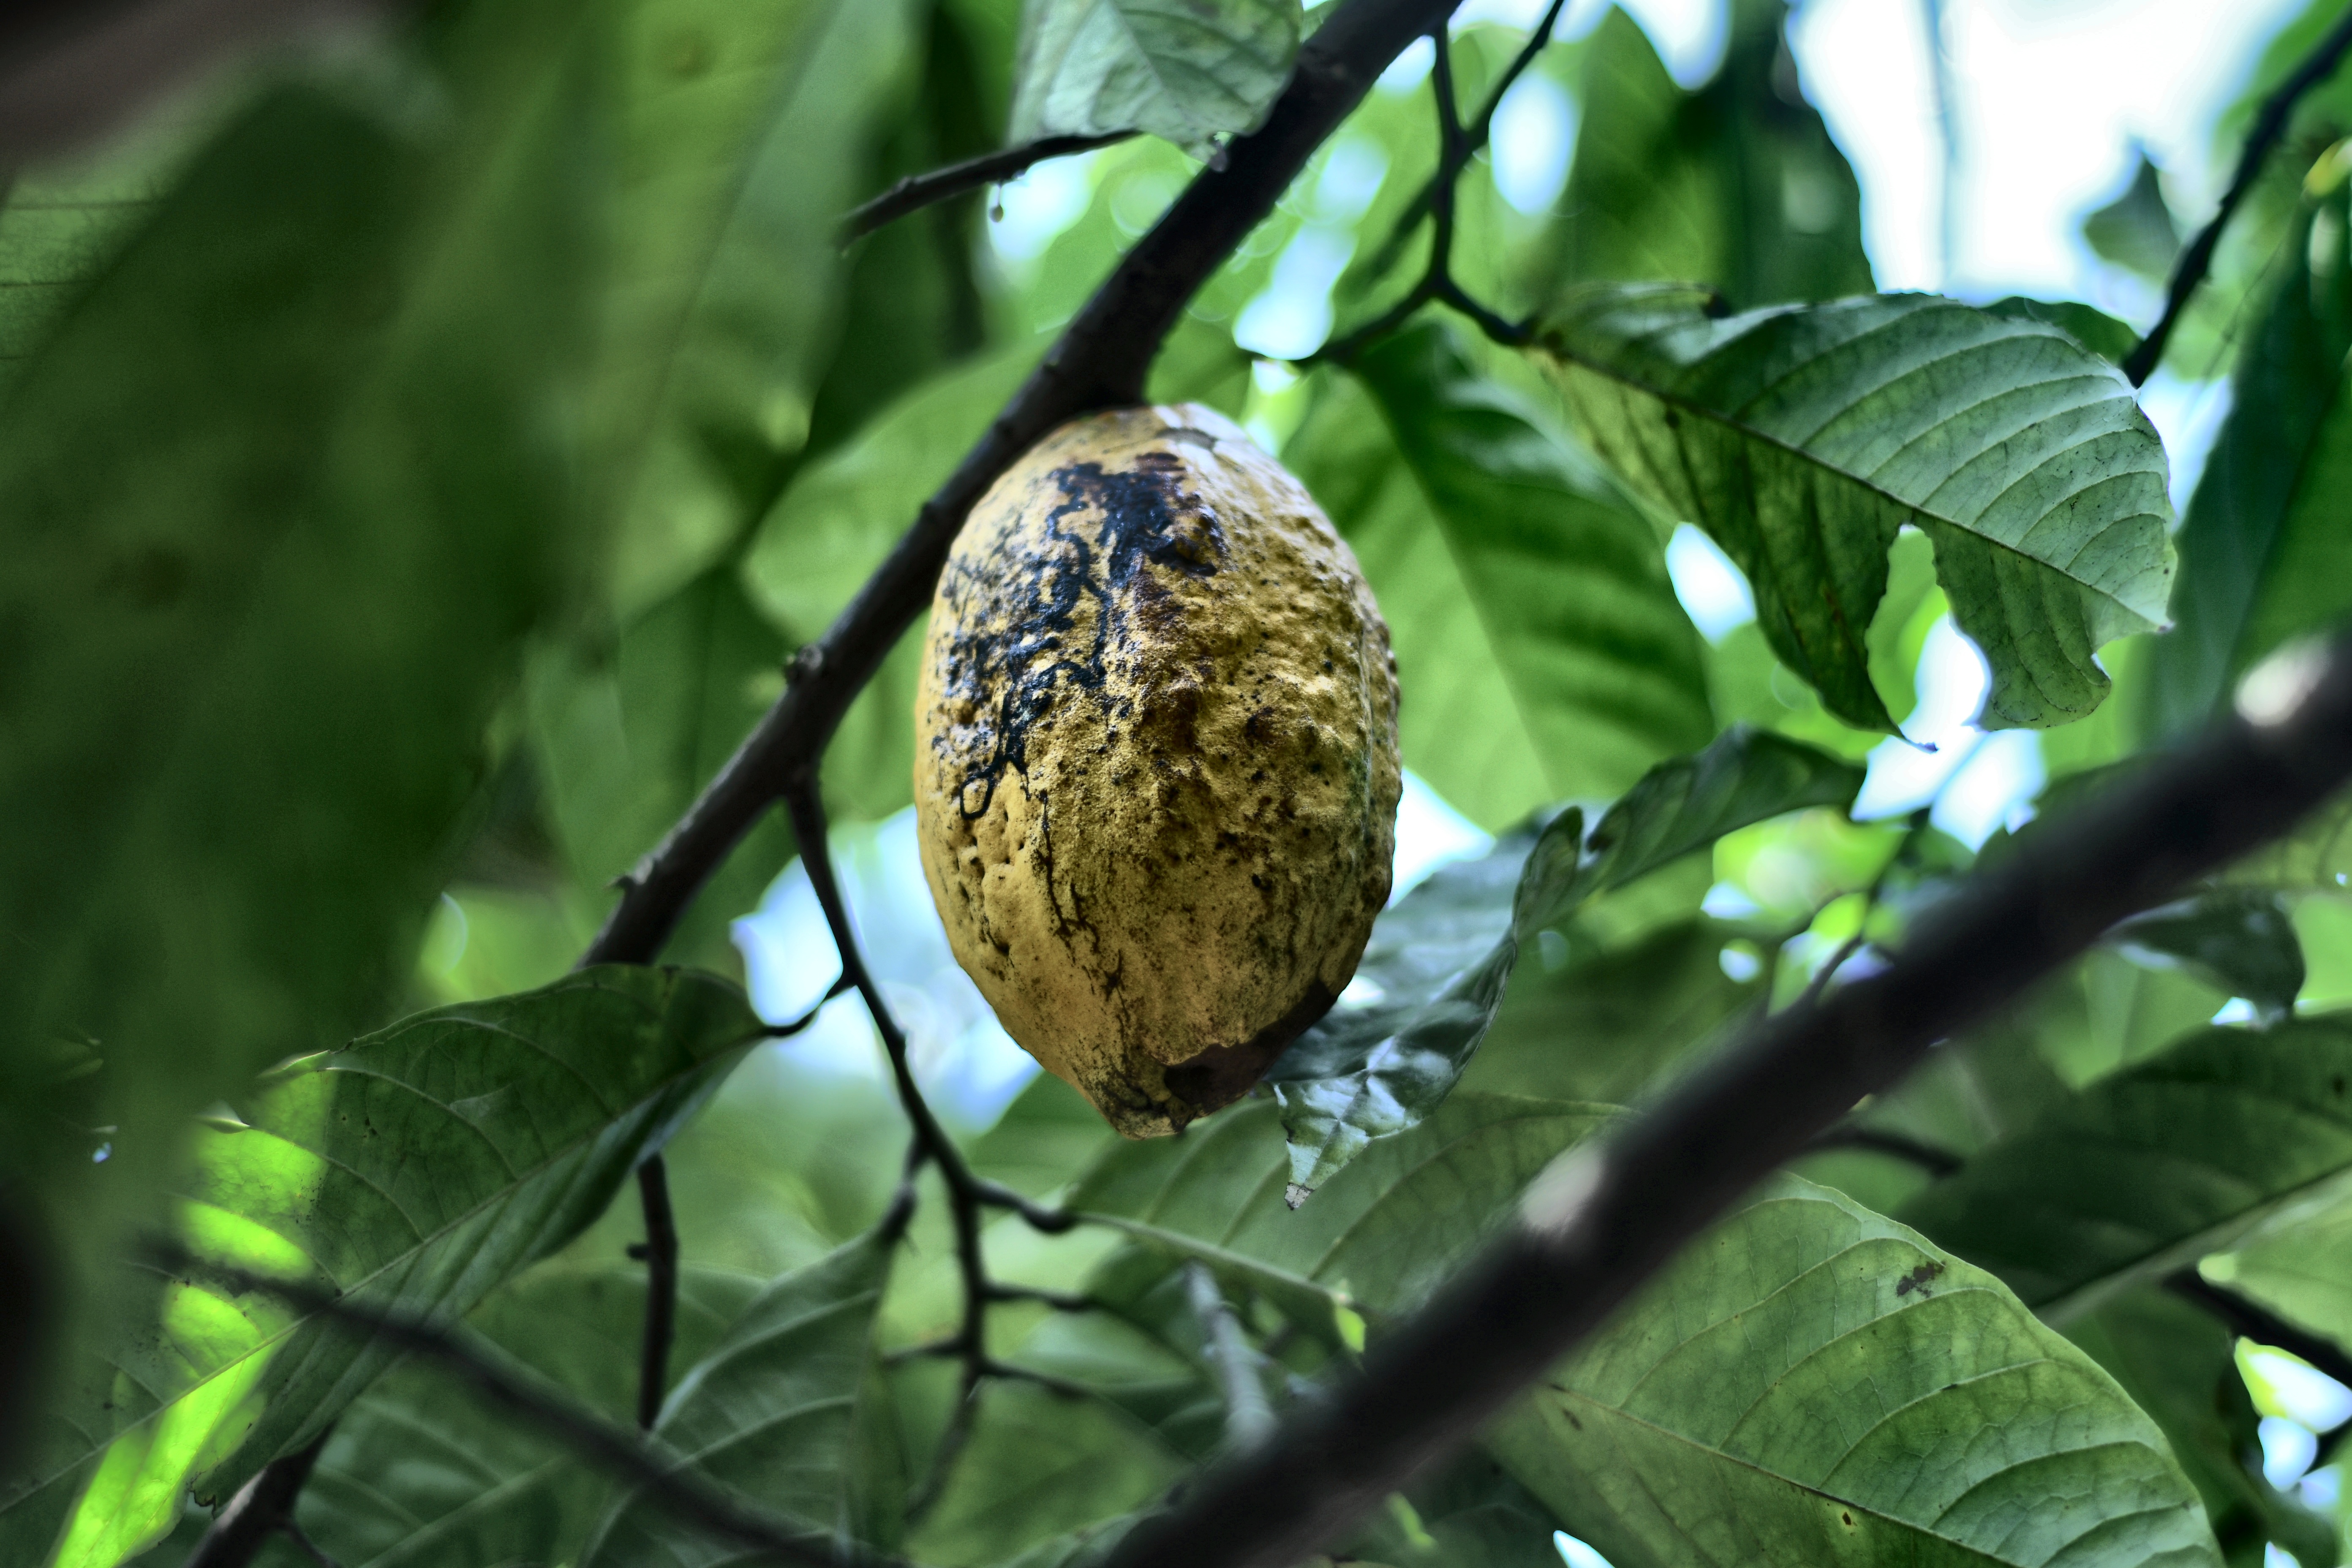
Maturity: mature
Variety: Amelonado